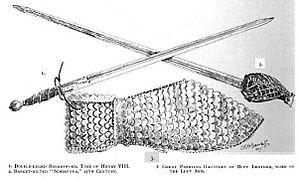
La broadsword est une large épée écossaise du XVIe siècle principalement caractérisée par un panier, sorte de coque capitonnée de velours, recouvrant la main sur la poignée.